Banchory railway station

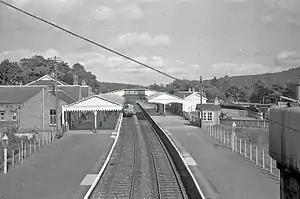
September 1961

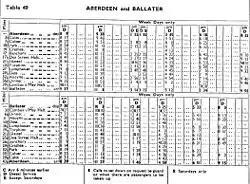
Deeside line timetable, summer 1963

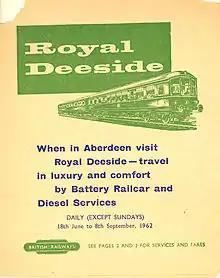
Leaflet advertising train services on the Deeside line, 1962

Banchory railway station was situated on the Aberdeen and Ballater branch (the Deeside Line). It was situated at from Aberdeen, and was the terminus of the railway from its opening on 8 September 1853 until extension to in 1859. The branch was extended to its final terminus at Ballater in 1866.